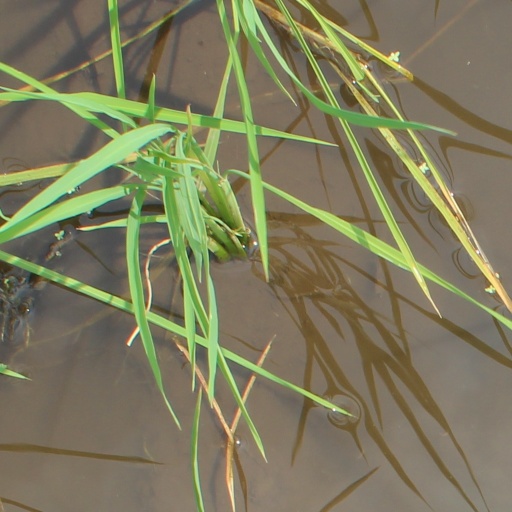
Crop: rice